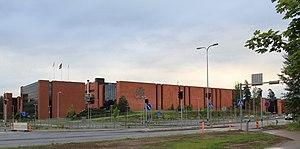
Martinlaakso est un quartier de Vantaa, une des principales villes de l'agglomération d'Helsinki.